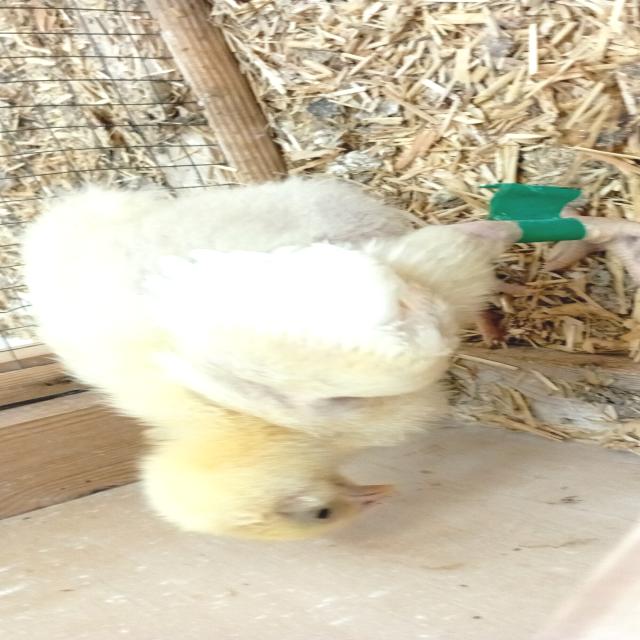
Weight: 434 g